Howrah

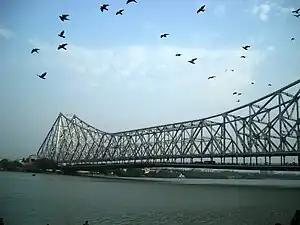
Howrah Bridge

Howrah is served by the Green Line with Salt Lake in Kolkata via a tunnel under River Hooghly. The Metro line connects Howrah to Esplanade as well which will act as interchange where commuters can change sides to travel on the North-South line.